The Fists of Time

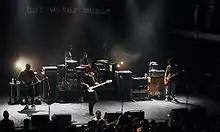
The first song, "Home Is Where the Heart Aches", features Hot Water Music members, Chris Wollard, Chuck Ragan and George Rebelo, on backing vocals.

Moyal eventually reformed As Friends Rust after moving to Gainesville, Florida in June 1997, recruiting guitarists Stephen Looker and Gordon Tarpley; all three were then-members of Culture. In September 1997, Timothy Kirkpatrick (formerly of the emo band Roosevelt) joined both As Friends Rust and Culture. Looker quit As Friends Rust and Culture simultaneously to join Morning Again in March 1998. Moyal quickly asked ex-Morning Again and ex-Bird of Ill Omen guitarist Joseph Simmons to join both Culture and As Friends Rust, and recruited Kaleb Stewart as As Friends Rust's new bass guitarist.